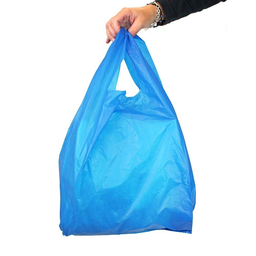
Label: plastic